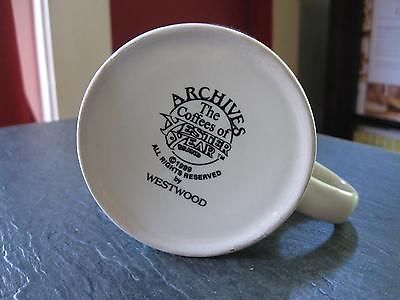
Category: mug